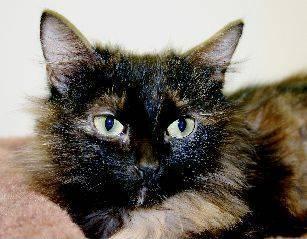
cat